M577 command post carrier

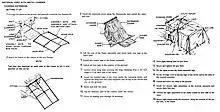
A M577A1 Tent Instructions

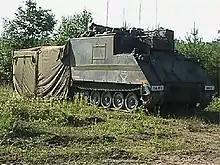
M577 with a MCPS tent

A tent extension attaches to the rear of the vehicle above and around the rear cargo ramp, increasing the workspace available to operators, and in the case of the emergency treatment vehicles, to function as a field dressing station or hospital. The tent is erected over collapsible steel tubing, which is carried in brackets on the rear of the vehicle. The tent can be connected to up to four vehicles parked in a cross, to provide a common work area.